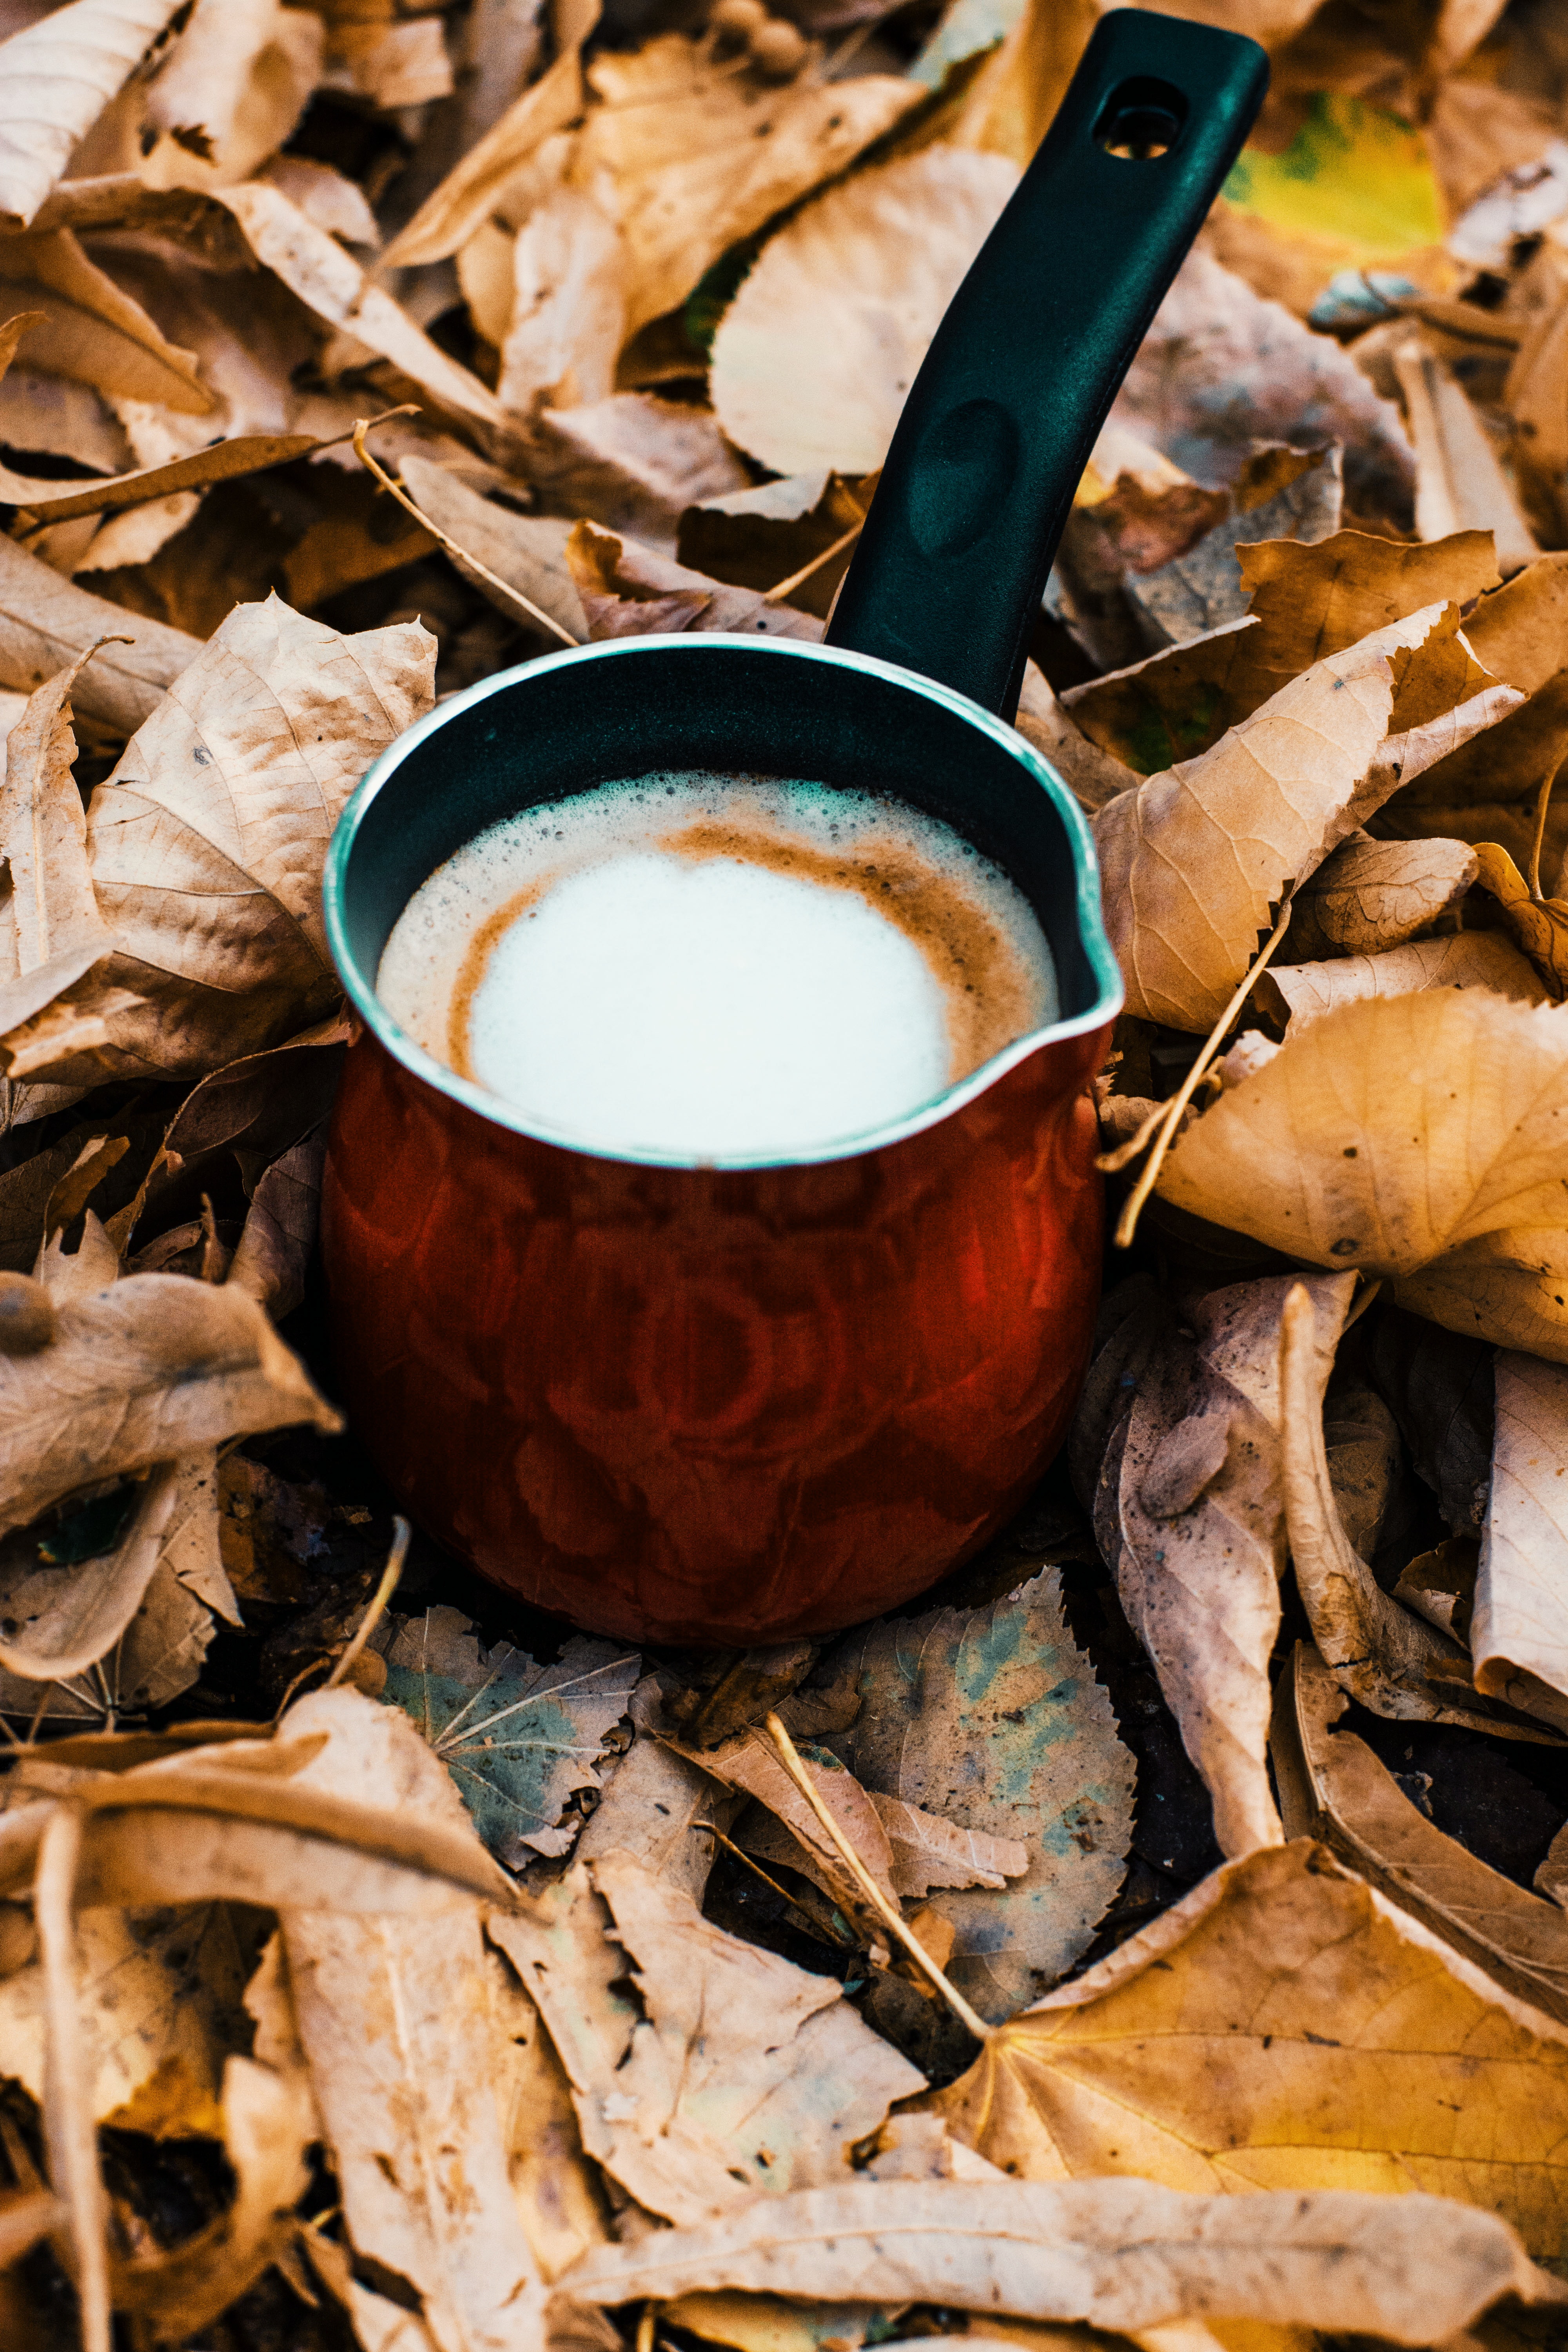
coffee cup, cup, food, dish, tableware